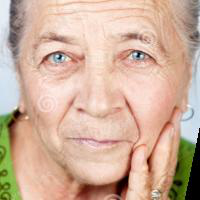
Age group: age 80 +